Wycliffe's Bible

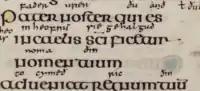
Example of Glossing: The Lord's Prayer ("Pater noster") from Lindesfarne Gospels (698) with word-for-word Old English glosses (ca.970) by Aldred the Glossator

The earliest written-English versions of scripture were not translations but "glosses" on portions of the Latin Vulgate, such as the Vespasian Psalter. These glosses translated individual words and were used to help student monks to understand the primary Latin, but the word-for-word Old English annotations were not intended to necessarily form coherent sentences and sometimes could not be meaningfully read aloud or understood independently of the Latin.